Samuel Aba

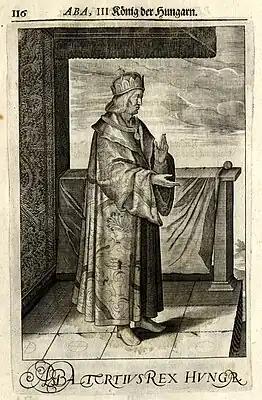
Samuel Aba, King of Hungary (Nádasdy Mausoleum, 1664)

Samuel held important offices during the reign of King Stephen. Pál Engel proposes that Abaújvár ("Aba's new castle") was named after him, implying that he was also the first "ispán", or head, of that fortress and the county surrounding it. Samuel was a member of the royal council and became the first palatine of Hungary. The death of King Stephen on 15 August 1038 led to his nephew, Peter Orseolo of Venice, ascending to the throne. The new monarch preferred his German and Italian courtiers and set aside the native lords, including Samuel. In 1041, discontented Hungarian noblemen expelled King Peter in a coup d'état and elected Samuel king.